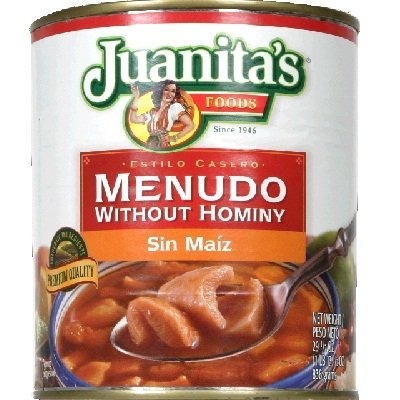
Item Name: Juanita's Menudo Without Hominy, 25.0 Ounces (Pack of 12)
Value: 300.0
Unit: Fl Oz

Price: 59.86